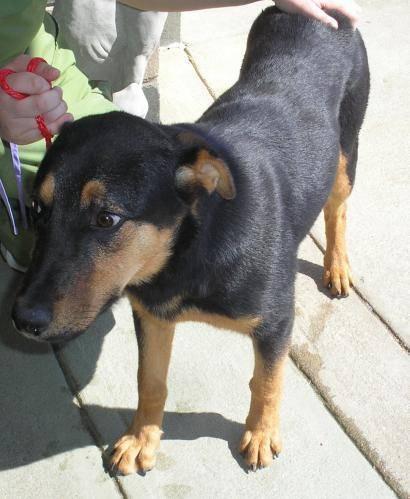
dog